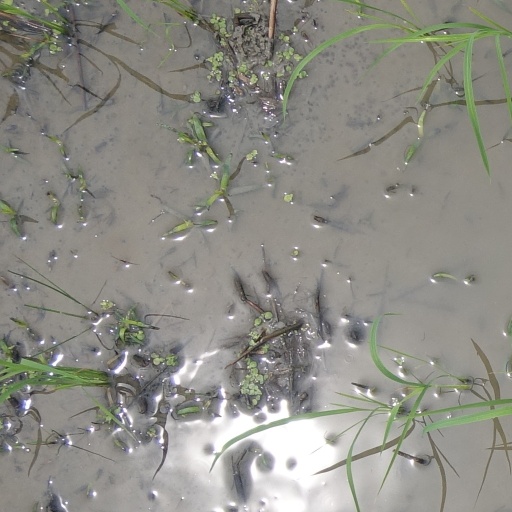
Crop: rice